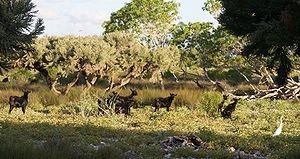
L'île Europa est une petite île tropicale de l'océan Indien d'un peu moins de 30 km² de superficie, située dans le sud du canal du Mozambique. Il s'agit d'un atoll surélevé.